Submillimeter Array

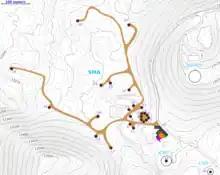
The layout of the SMA is shown on a topographic map

The SMA was built just northwest of the saddle between the cinder cones Pu'u Poli'ahu and Pu'u Hauoki, about 140 meters below the summit of Mauna Kea.